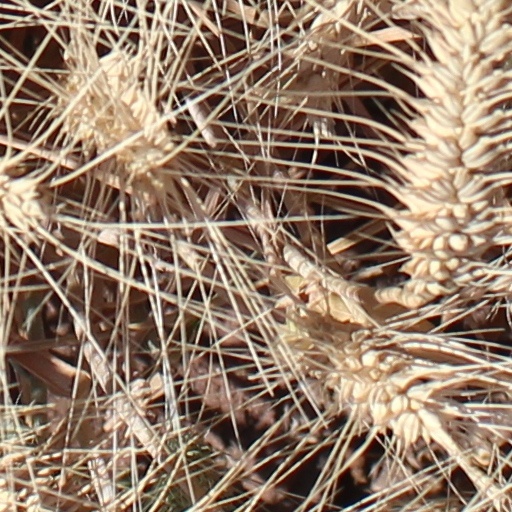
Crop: wheat